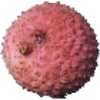
Label: Lychee 1